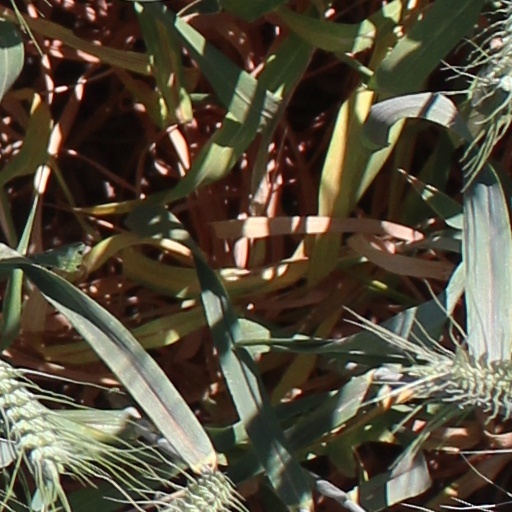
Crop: wheat